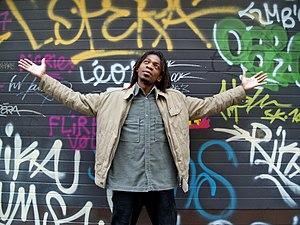
Le dessinateur congolais Hallain Paluku
Hallain Paluku est un auteur de bande dessinée congolais.